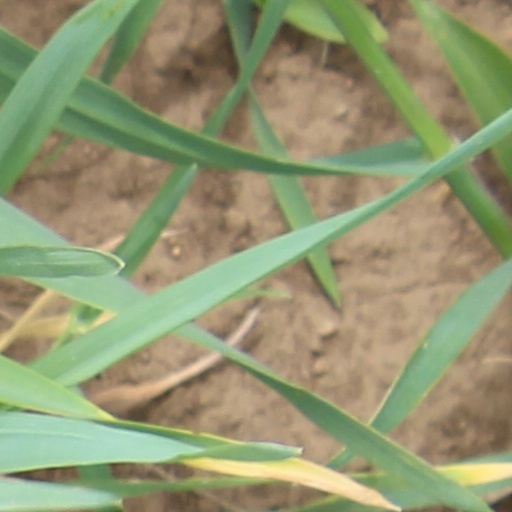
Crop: wheat